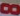
Number: 8